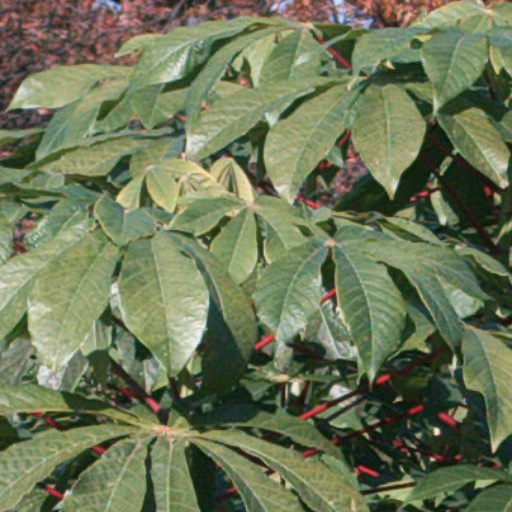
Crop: cassava